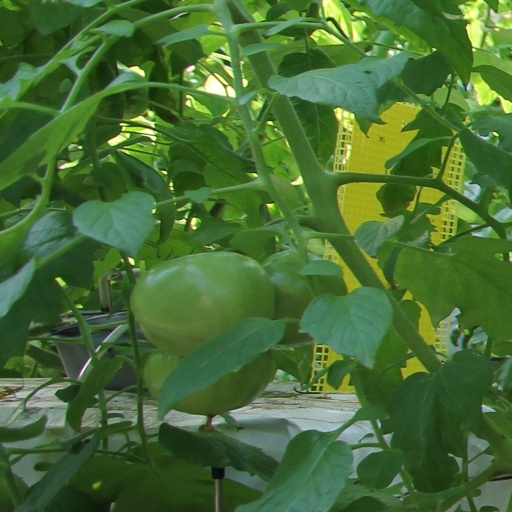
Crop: tomato